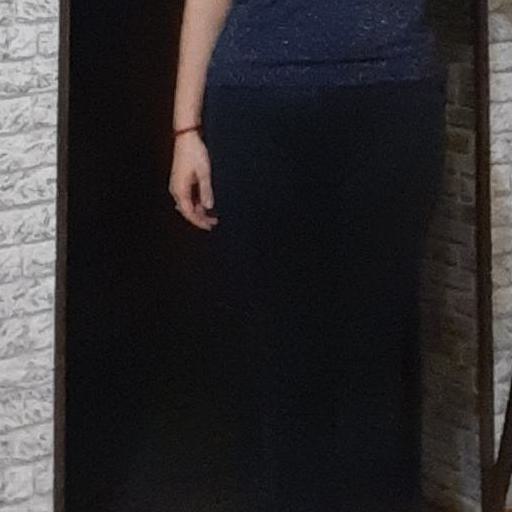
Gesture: no_gesture